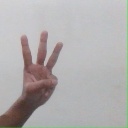
अक्षर: व